Kamui Kobayashi

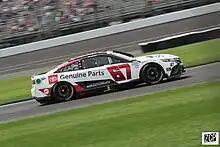
Kobayashi driving in the Verizon 200 at the Brickyard

On 4 February 2016, Kobayashi was confirmed as a LMP1 driver for Toyota Gazoo Racing in the FIA World Endurance Championship.